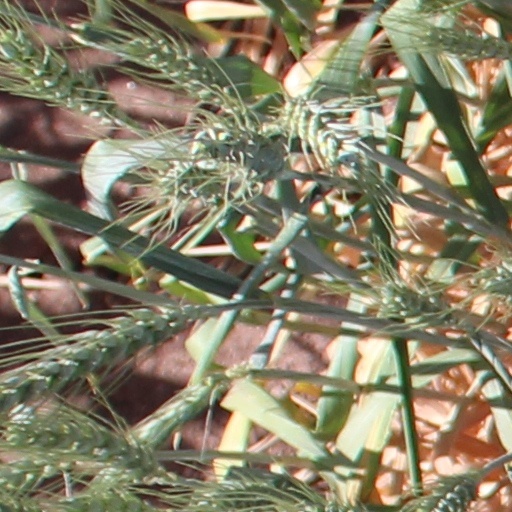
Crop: wheat